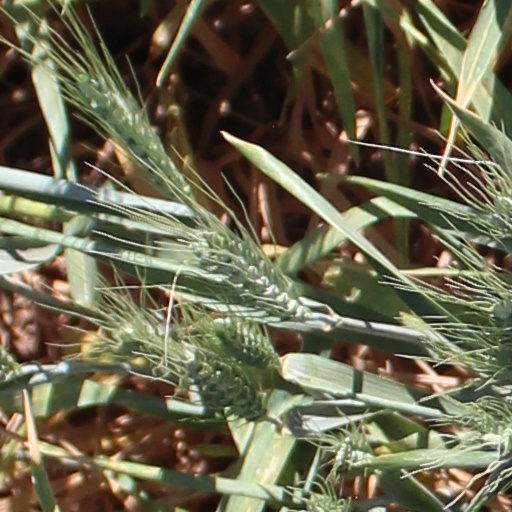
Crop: wheat